Taunton River Watershed

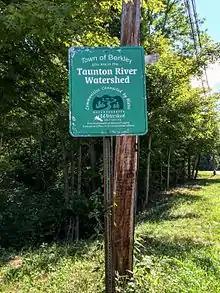
A sign in Berkley, MA indicates that "You are in the Taunton River Watershed"

The Taunton River watershed or "Taunton River basin" is made up of of rivers, lakes, ponds, streams, and wetlands in southeastern Massachusetts, US. It is the second largest watershed in the state. Also, it is a significant part of a much larger multi-state watershed, the Narragansett Bay watershed.